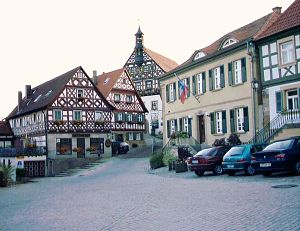
Burgkunstadt
Rådhus skomagermuseum i
Burgkunstadter en by ved Obermain i Landkreis Lichtenfels regierungsbezirk Oberfranken i den tyske delstat Bayern.